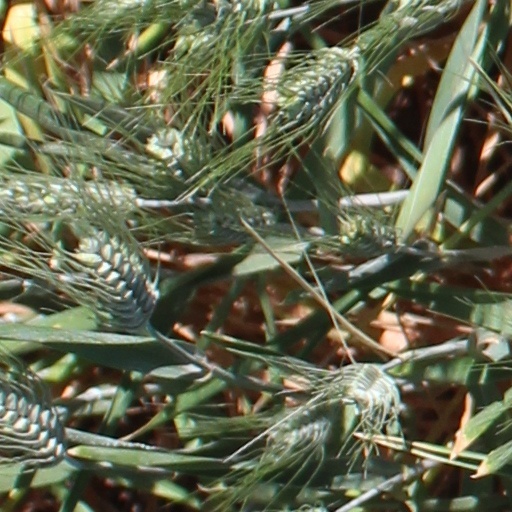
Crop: wheat